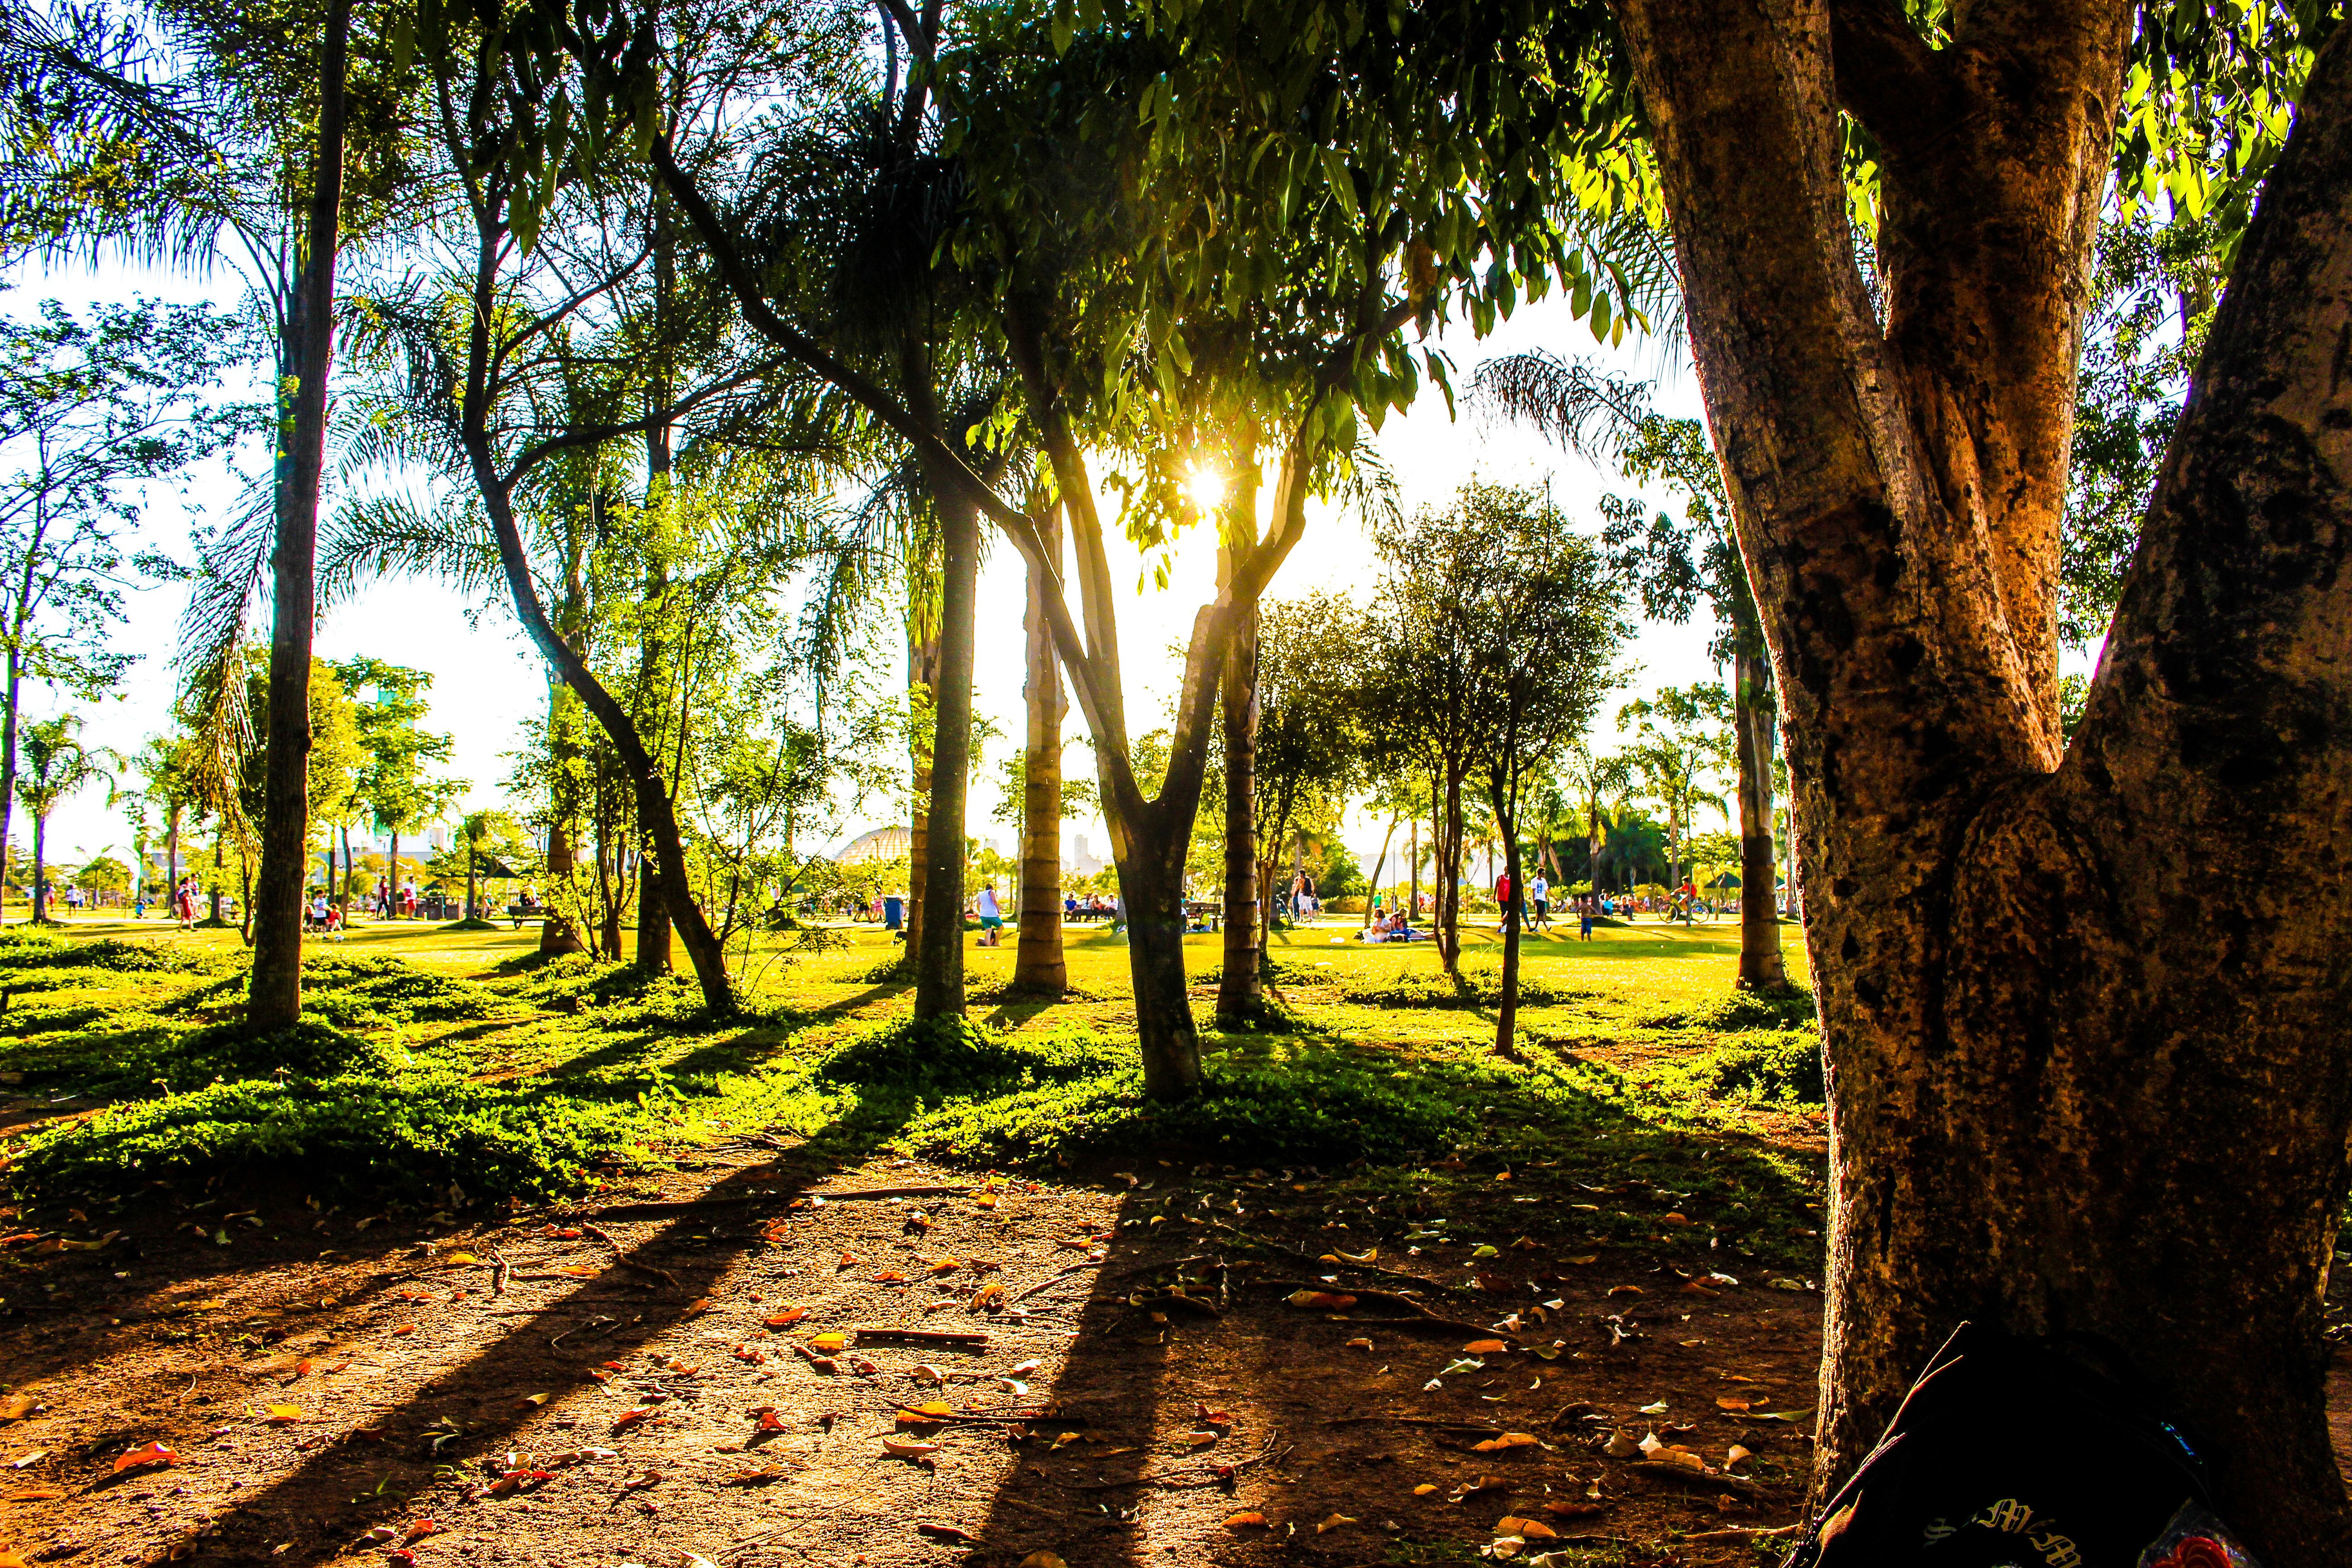
landscape, tree, nature, forest, grass, light, people, plant, sun, sunrise, sunset, sunlight, morning, leaf, fall, flower, trunk, dawn, summer, environment, green, color, autumn, park, shadow, season, trees, leaves, outdoors, daylight, beautiful, woodland, habitat, rural area, sun glare, natural environment, woody plant